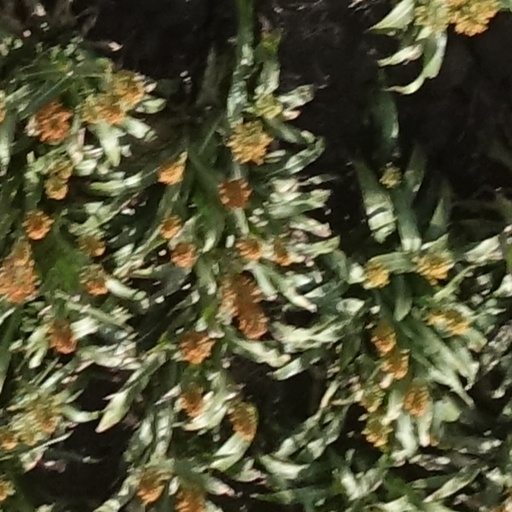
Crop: sorghum